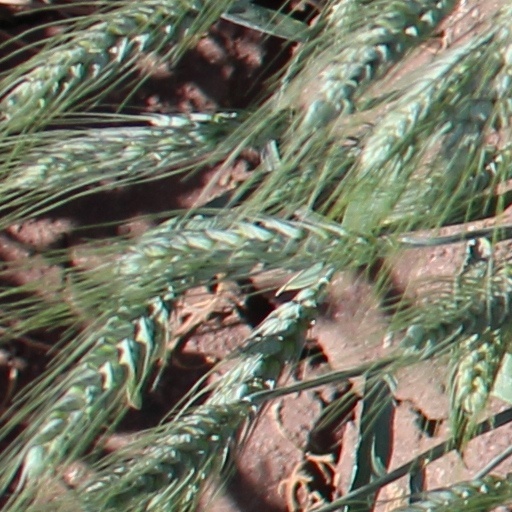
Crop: wheat